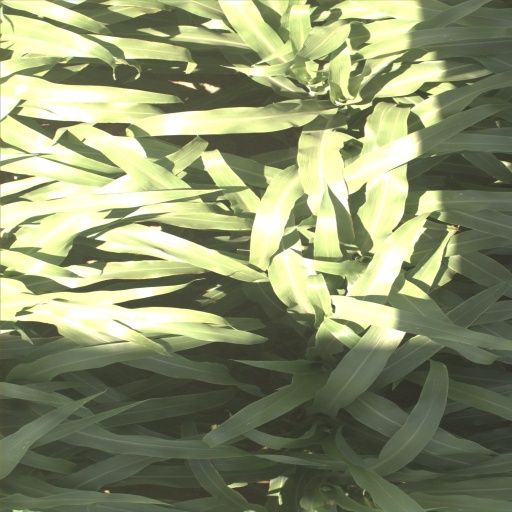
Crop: sorghum